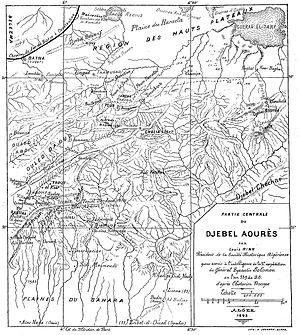
Ancienne carte de Djbel Aoures par Luis Rinn en 1893
L'Aurès est une région en partie montagneuse située dans le Nord-Est de l'Algérie, caractérisée à la fois par sa riche histoire, son relief en partie montagneux et par son peuplement traditionnel, le groupe berbère des Chaouis.